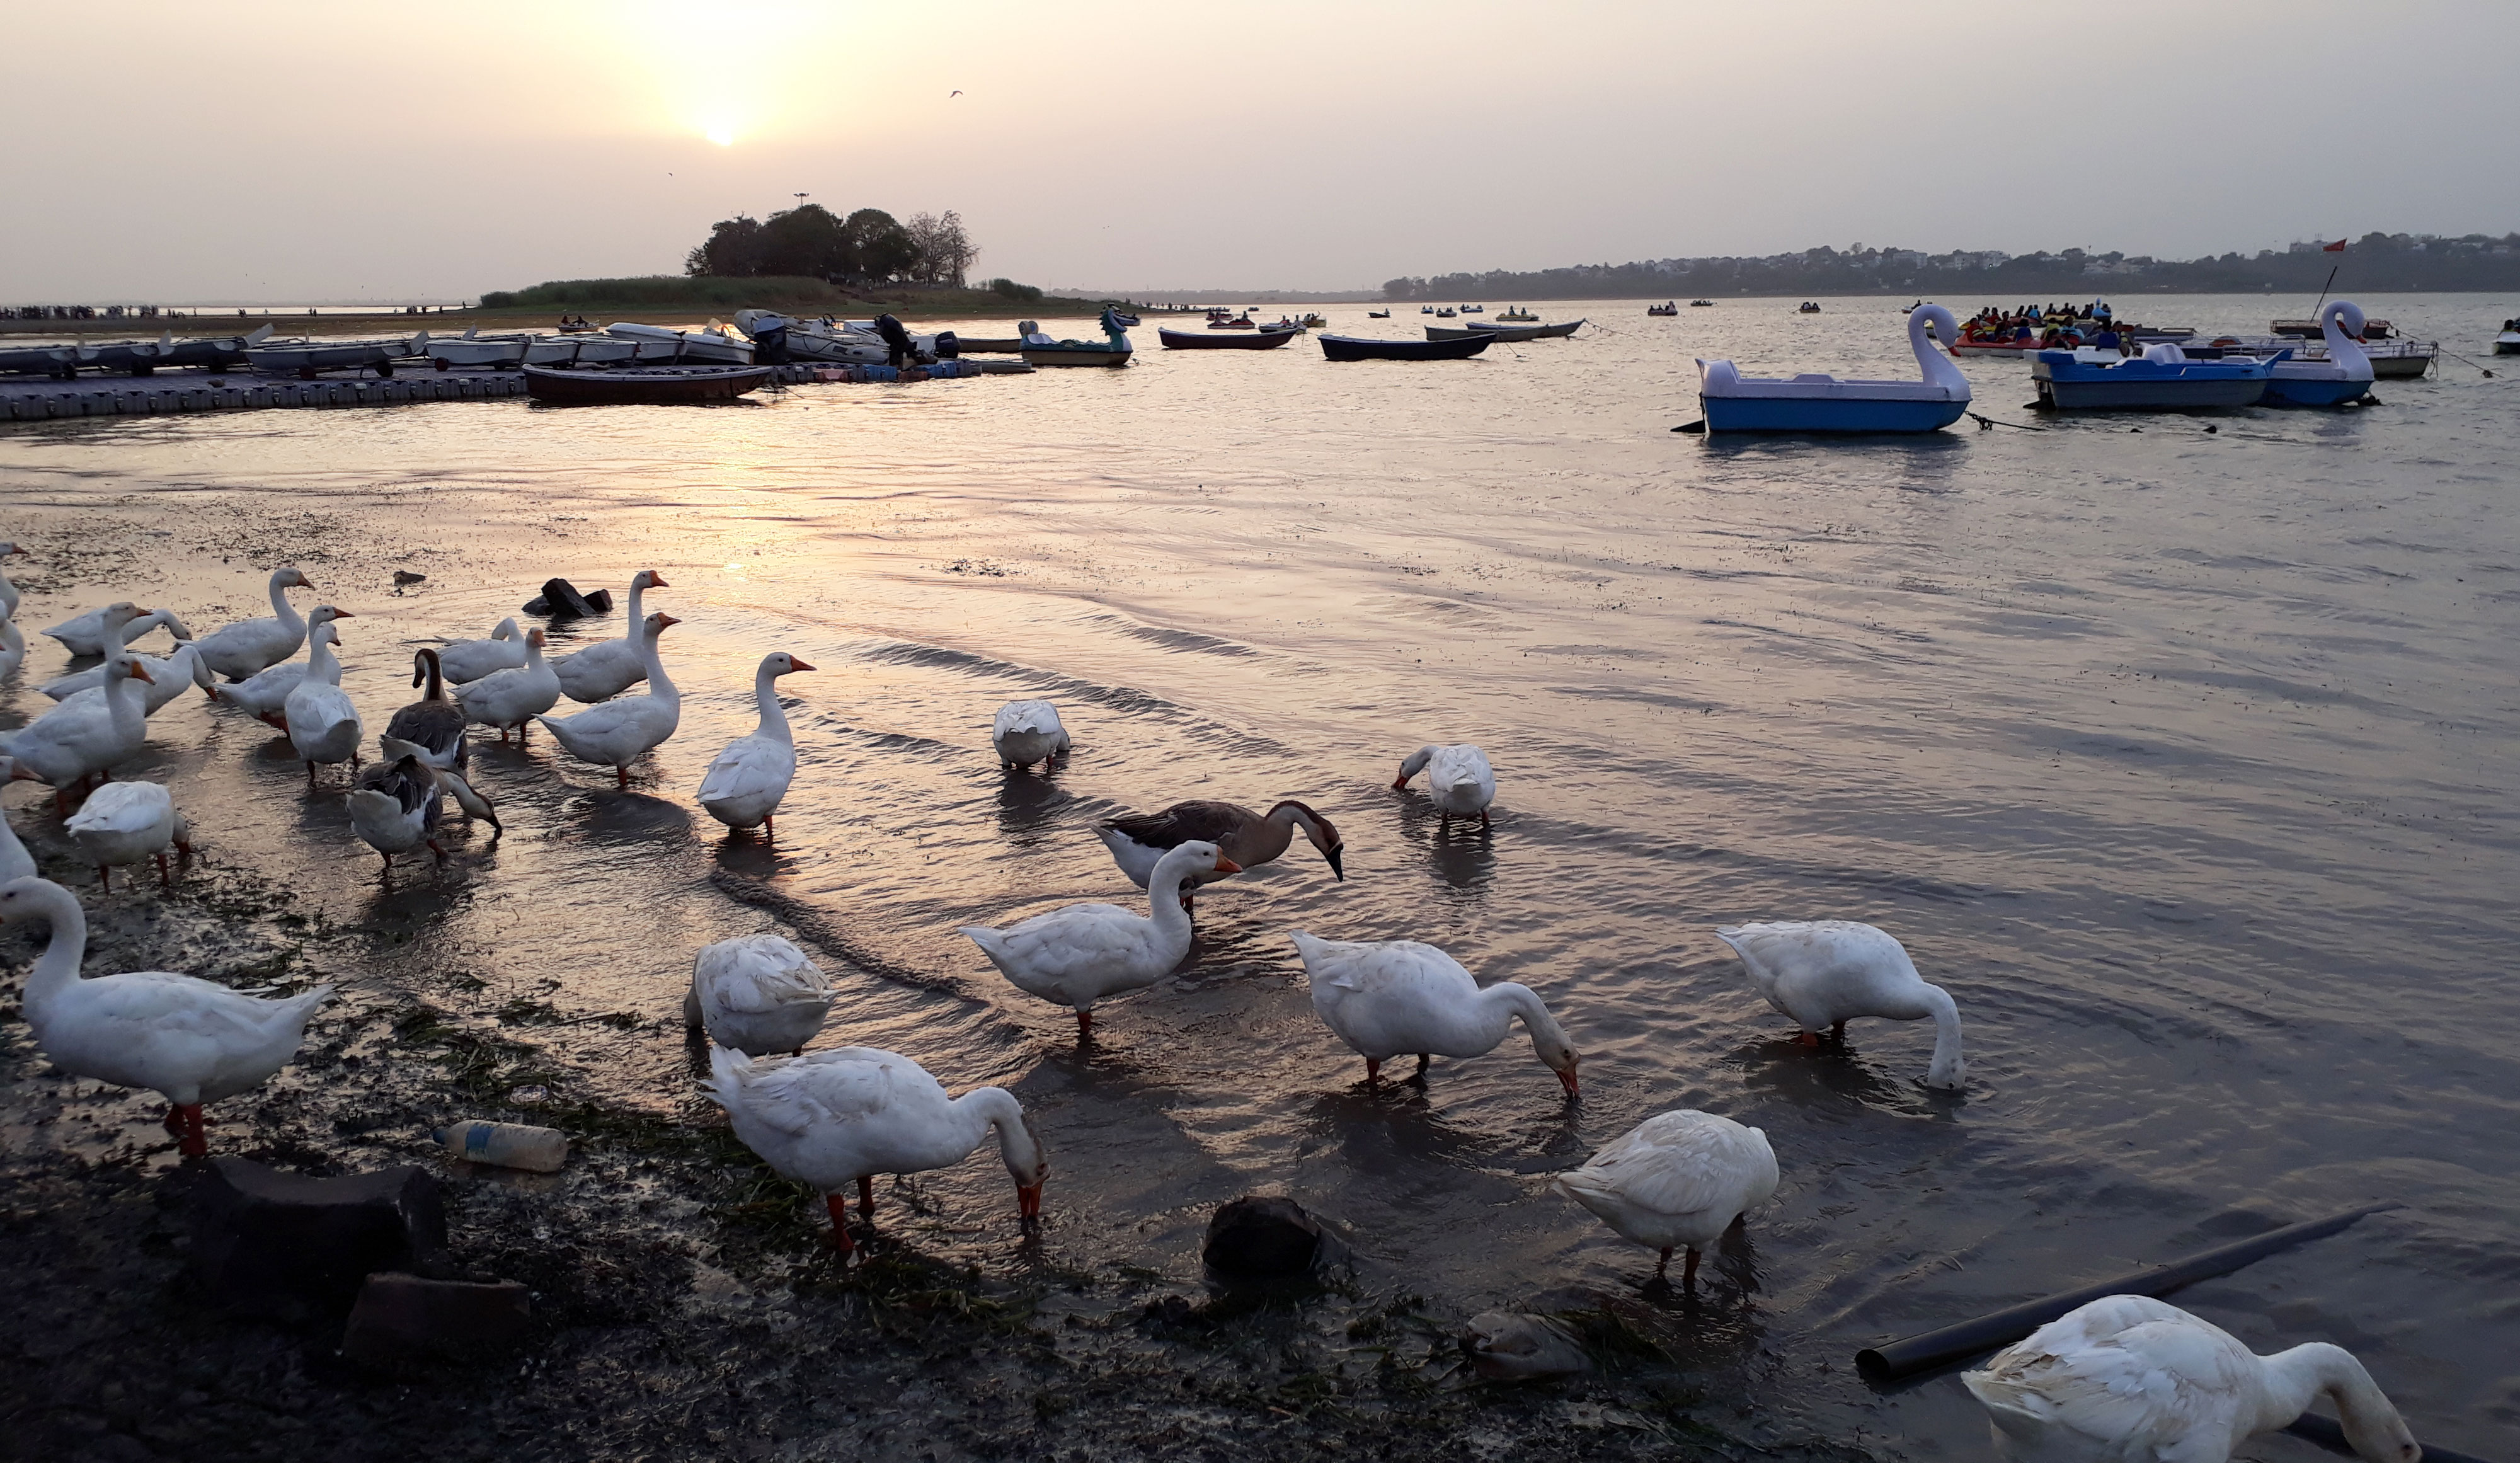
animal, animal photography, Animals Avian, beautiful bird, bird photography, close up, daylight, feather, Feathered Animal, feathers, floating, Focus Shot, wild duck, Wild Ducks Lake, long neck, Neck Outdoors, paddling, reflection, Surface Swan, Swan Lake Water, water bird, water surface, wild, animal wildlife, water, sky, bird, cloud, light, boat, tree, lake, beach, waterfowl, watercraft, bank, ducks, geese and swans, beak, morning, swan, horizon, tundra swan, waterway, shore, sunset, freezing, landscape, sunrise, dusk, calm, seabird, wind wave, flock, winter, coast, afterglow, wave, evening, ocean, wildlife, natural landscape, sand, rock, boats and boating equipment and supplies, ship, tourism, sound, duck, loch, channel, water transportation, dawn, sea, reservoir, tundra